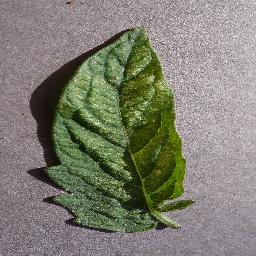
Label: Tomato___Spider_mites Two-spotted_spider_mite